Delta Sigma Theta

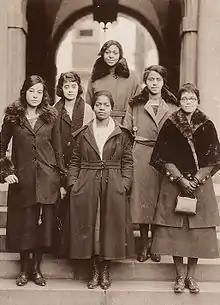
Members at the 1921 national convention (l to r): front, Virginia Margaret Alexander, Julia Mae Polk, Sadie Tanner Mossell; row 2, Anna R. Johnson, Nellie Rathbone Bright, Pauline Alice Young

Immediately following the founding, Delta Sigma Theta members quickly mobilized to build and develop infrastructure and implement programming. One of the first orders of business was to have an oath, which was written by Mary Church Terrell in 1914. In the early years, individual chapters would implement various programs to meet the needs of their local communities.